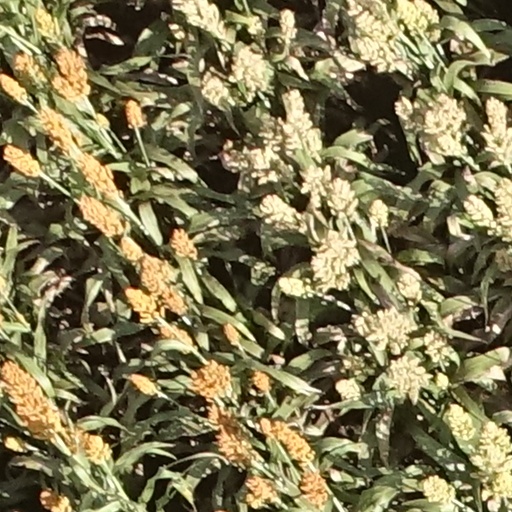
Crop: sorghum